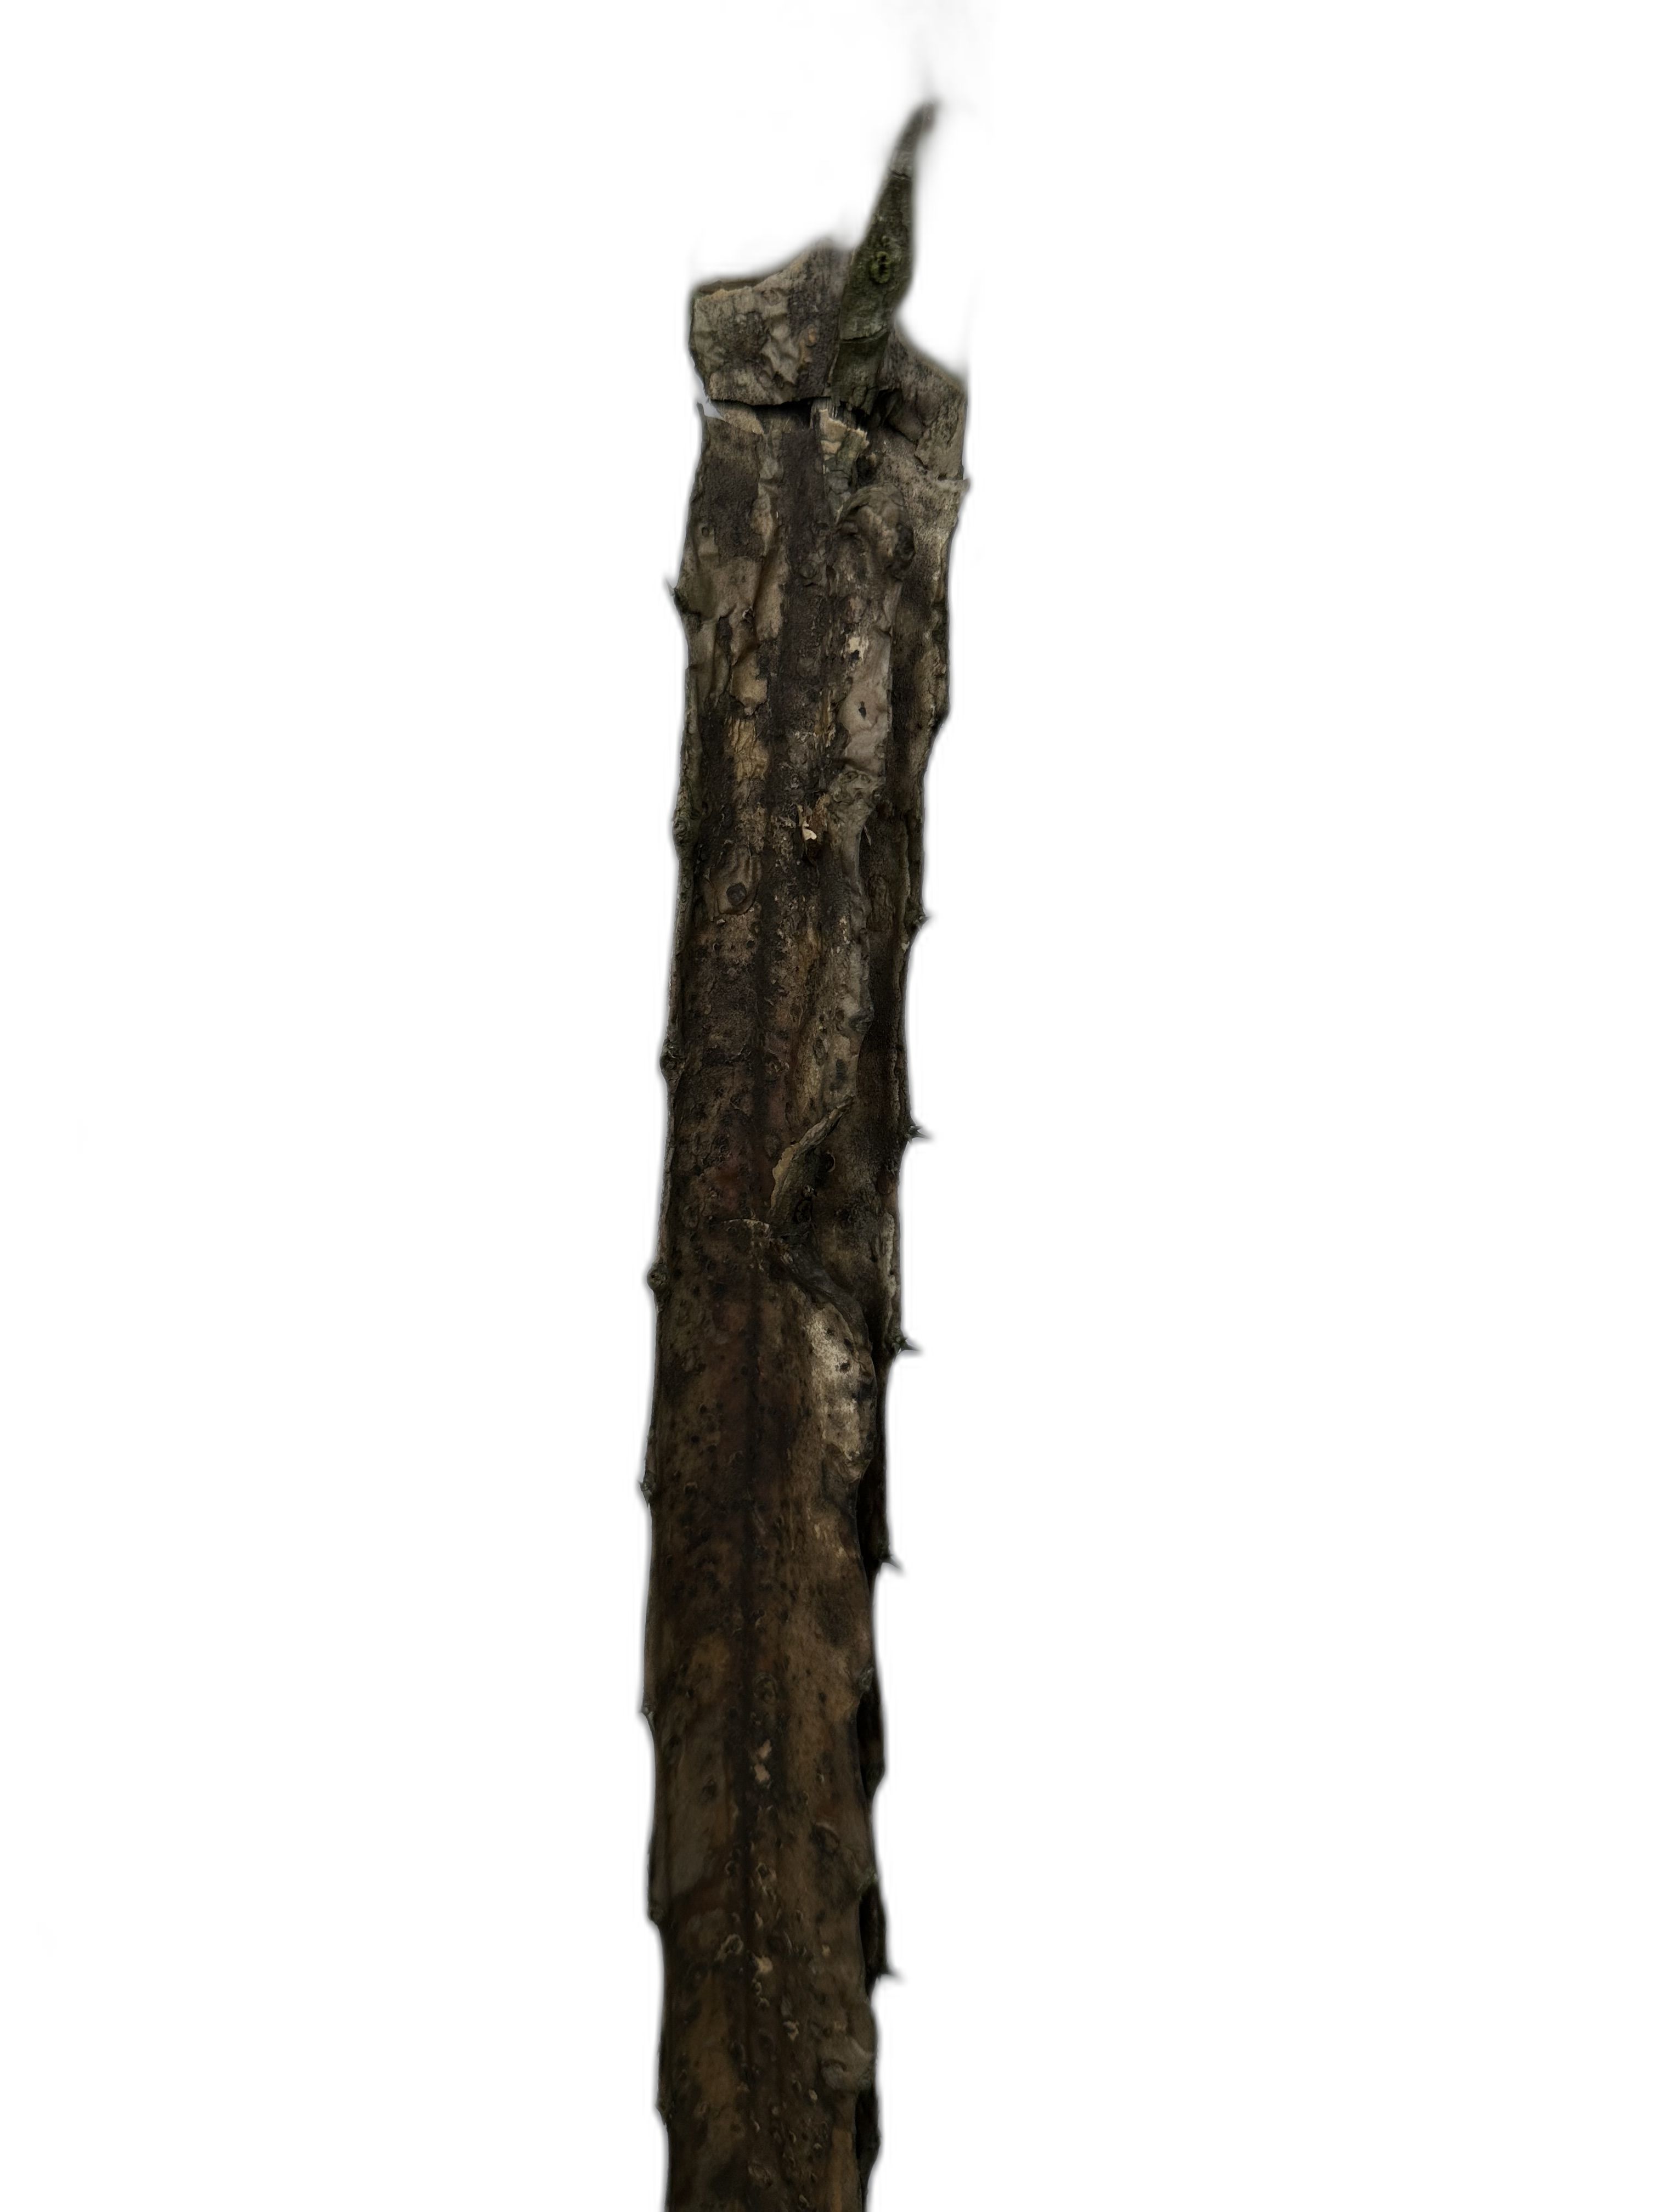
Label: Bad leaf